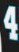
Number: 4